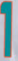
Number: 1